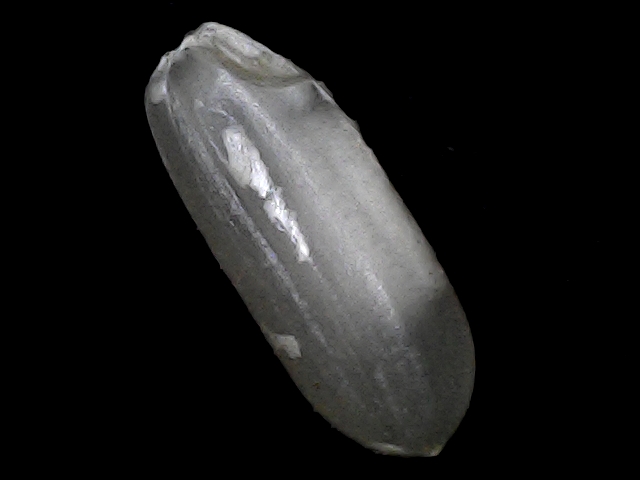
Rice variety: BRRI74